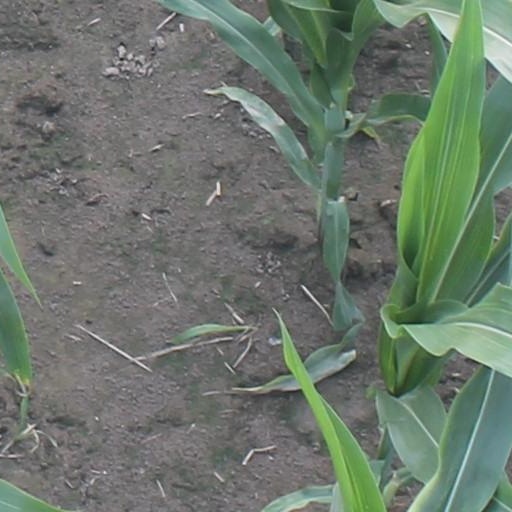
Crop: maize; corn